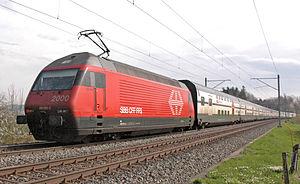
Les Chemins de fer fédéraux suisses sont la principale compagnie ferroviaire de Suisse. Son siège social est à Berne. Créés en 1902 avec la nationalisation d'une grande partie du réseau ferroviaire suisse, ils ont en 1999 acquis le statut de société anonyme de droit public dont le capital est détenu en totalité par l'État fédéral.
Matériel moteur des CFF : locomotives, locotracteurs et automotrices en service aux Chemins de fer fédéraux suisses.
Les Re 460 sont des locomotives électriques des Chemins de fer fédéraux suisses entrées en service entre 1992 et 1996.